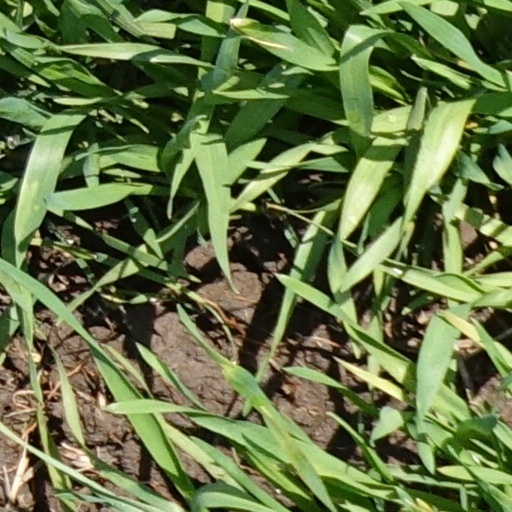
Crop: wheat